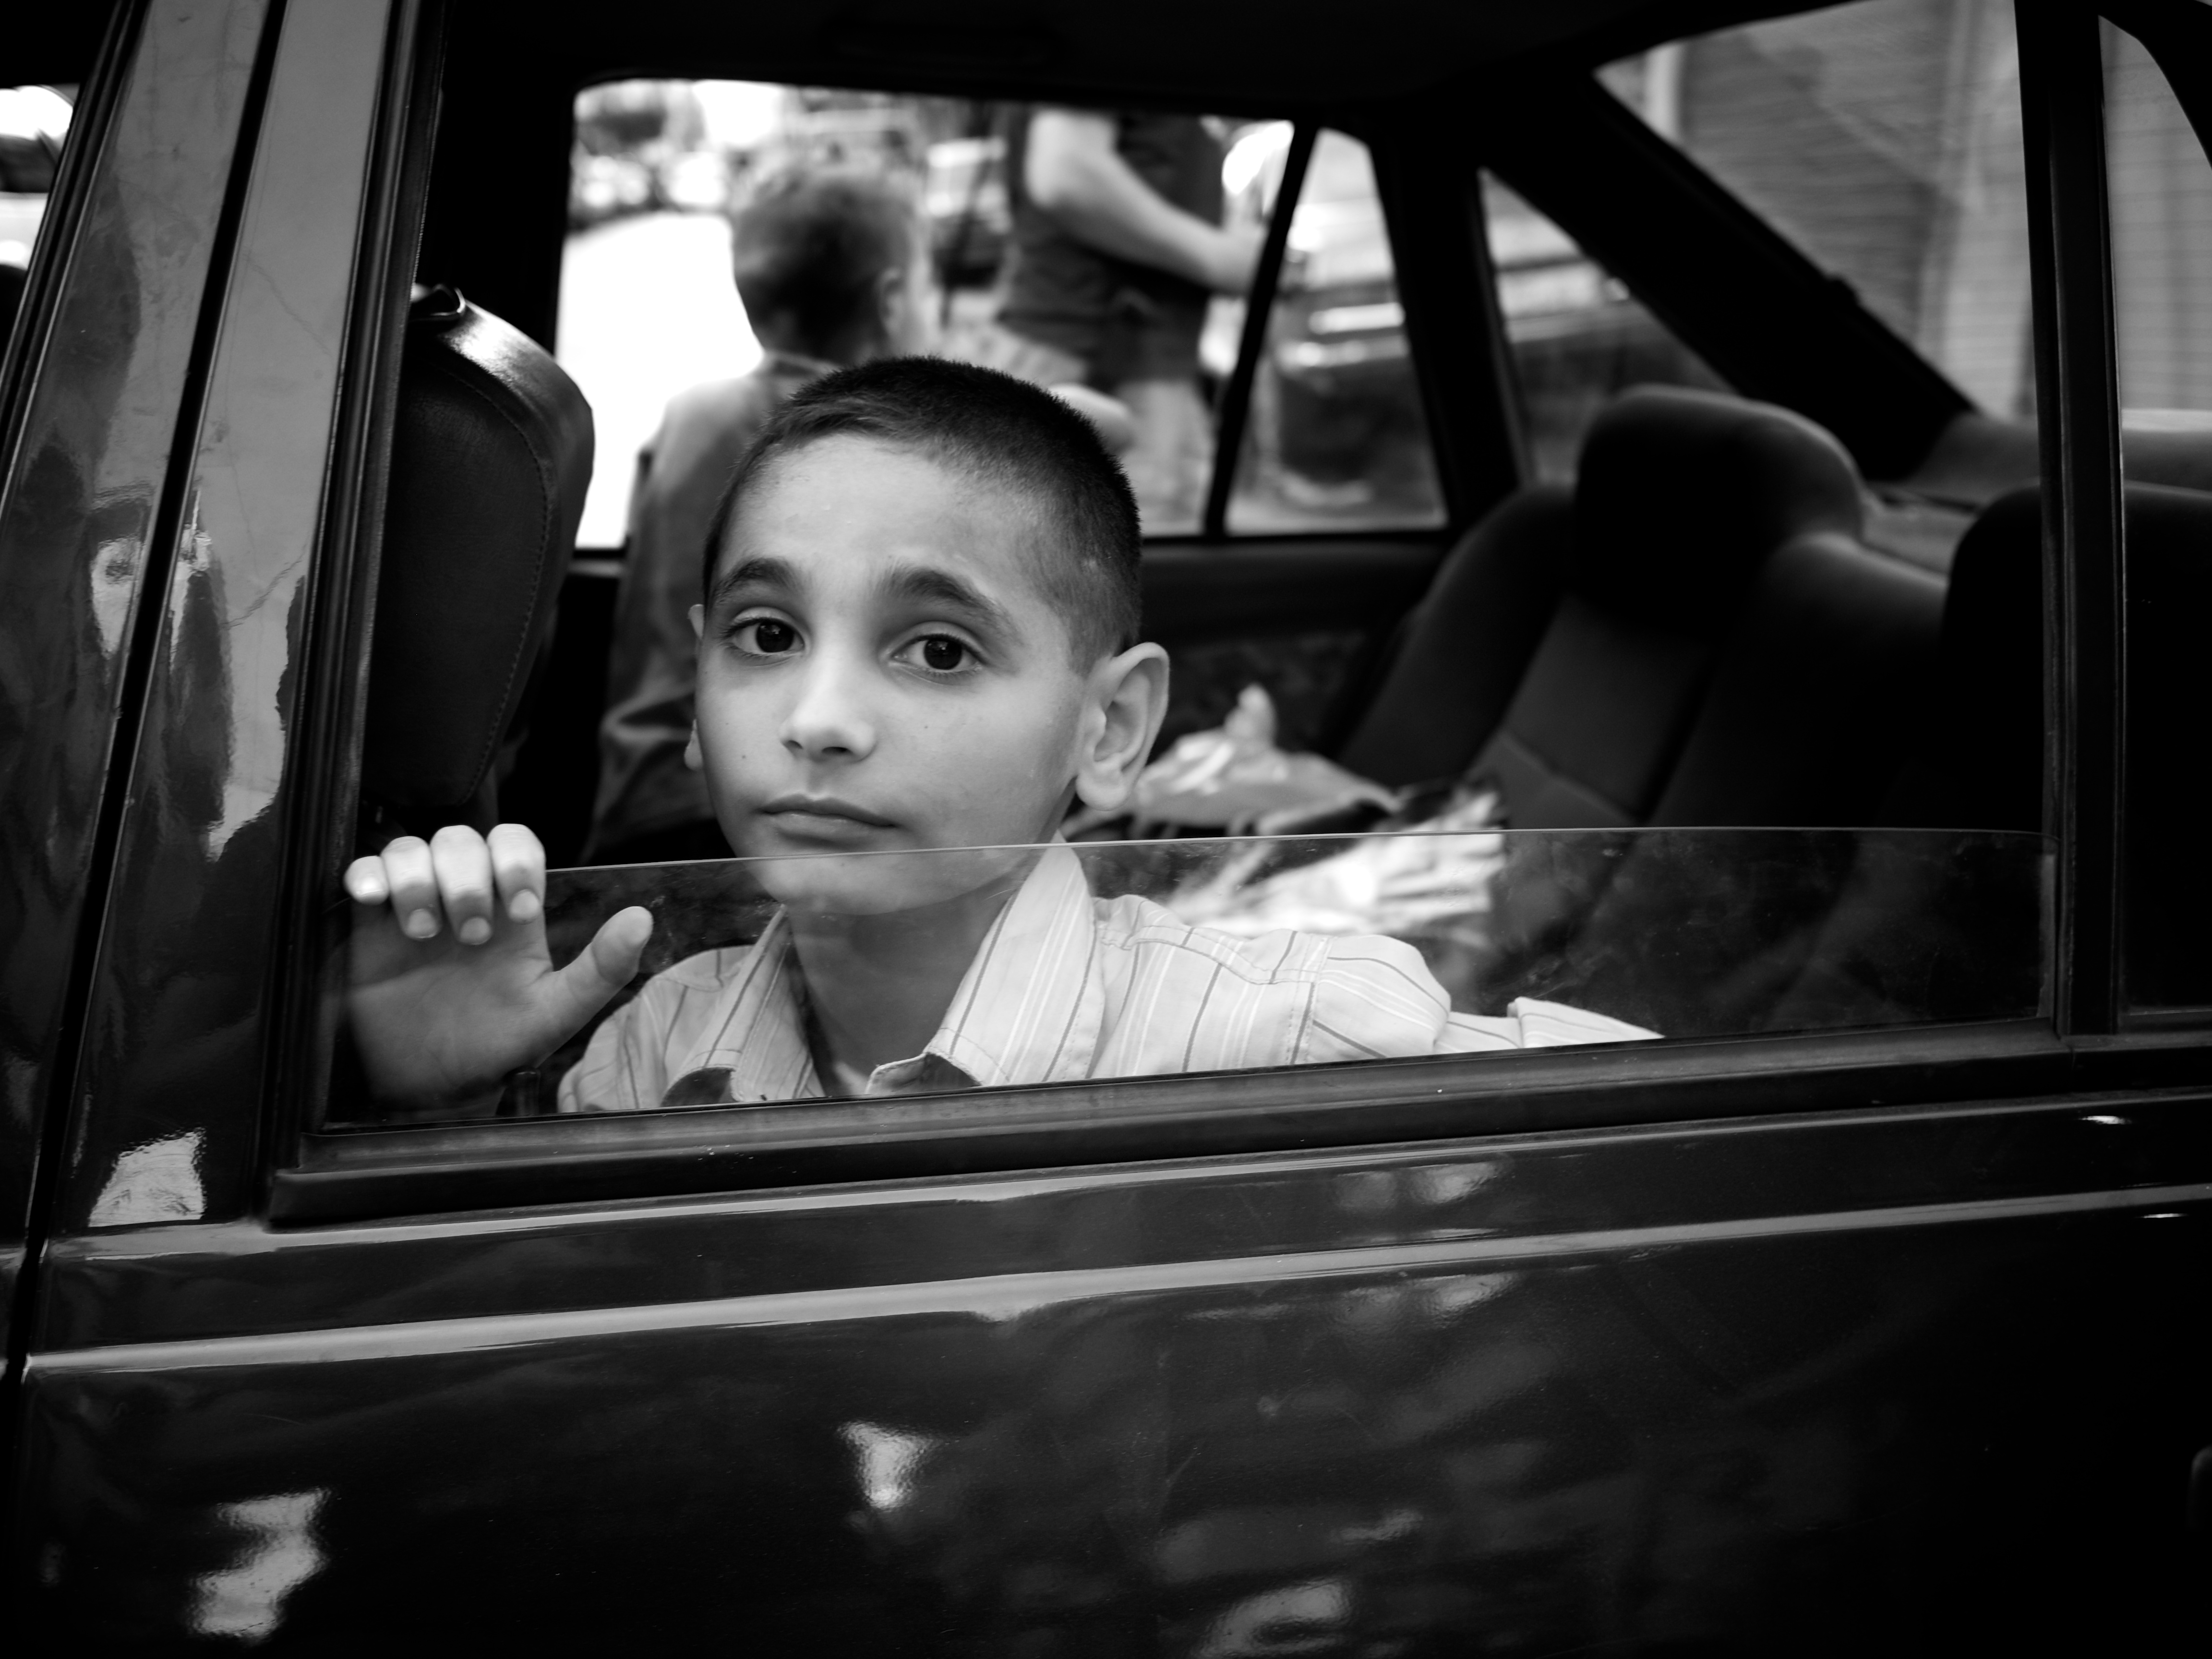
person, black and white, people, white, street, photography, ebook, portrait, training, child, black, monochrome, streetphotography, flickr, thomas, video, olympus, snapshot, omd, image, fuji, leica, monochrom, leuthard, hcb, thomasleuthard, monochrome photography, portrait photography